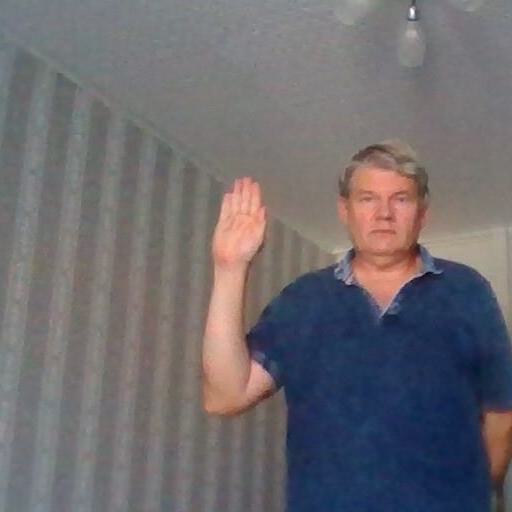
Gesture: stop